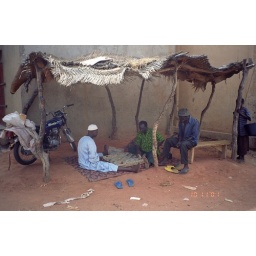
playing checkers while sitting in the market